Margaret Fell

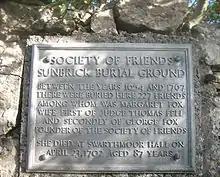
A plaque at the Society of Friends' burial ground in Sunbrick, Urswick, Margaret Fox's resting place

George Fox spent most of the rest of his life thereafter abroad or in London until his death in 1691, while Margaret Fell spent most of the rest of her life at Swarthmoor. Surviving both husbands by a number of years, she continued to take an active part in the affairs of the Society including the changes in the 1690s following partial legal tolerance of Quakers, when she was well into her eighties. In the last decade of her life, she firmly opposed the effort of her fellow believers in Lancashire to maintain certain traditional Quaker standards of conduct (for example, in matters of dress). She died aged 87, on 23 April 1702. She was buried in an unmarked grave in the Society of Friends' burial ground at Sunbrick, to the south of Birkrigg Common.